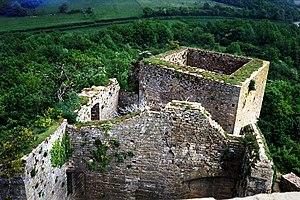
Cet article recense une partie des monuments historiques de Saône-et-Loire, en France.
Le château de Brancion est un ancien château fort, du XIIᵉ siècle, dont les vestiges se dressent sur la commune de Martailly-lès-Brancion dans le département de Saône-et-Loire, en région Bourgogne-Franche-Comté.